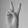
ASL letter: V